Noriko Osumi

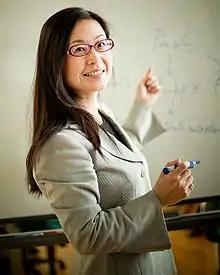
Noriko Osumi, Public Relations Office, Tohoku University School of Medicine

Osumi planned to be admitted to the graduate school as no resident internship was provided. Female researchers were, however, a minority at that time. In the end, she enrolled in the graduate school after being assisted by Prof. Kazuhiro Eto, her senior of the tennis club, who established a new laboratory with open environment.